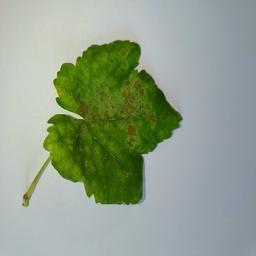
Label: Powdery Mildew